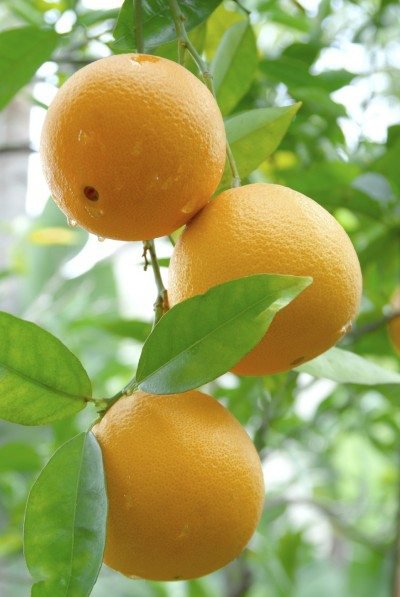
Label: Orange